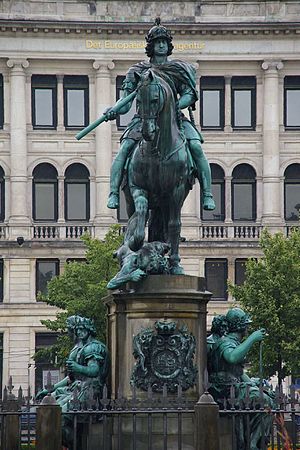
Danneskiold / Stamtræ for Danneskiold-Samsøe
Kongens Nytorv - Christian V
Danneskiold er navnet på tre danske højadelige slægter. Navnet Danneskiold blev givet til forskellige tiders efterkommere af kongerne Frederik III's og Christian V's uægte sønner. Efterkommerne har fået navn af Danneskiold-Løvendal, Danneskiold-Laurvig og Danneskiold-Samsøe.